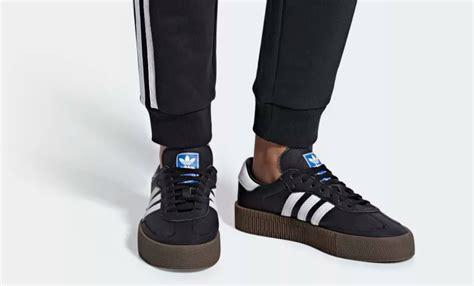
Brand: Adidas
Model: Sambarose